Jiří Paroubek

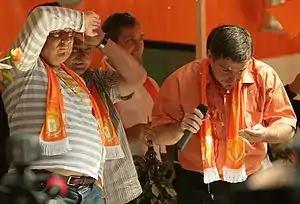
Jiří Paroubek attacked with eggs at a rally for European parliament elections 2009, Prague

Paroubek was selected as the election leader for the 2006 elections and at a ČSSD party congress in mid-May was elected uncontested as the new chairman with 90% of the vote. The election campaign was highly combative due to deep animosity between ČSSD, the conservative Civic Democratic Party (ODS), and their respective party leaders.